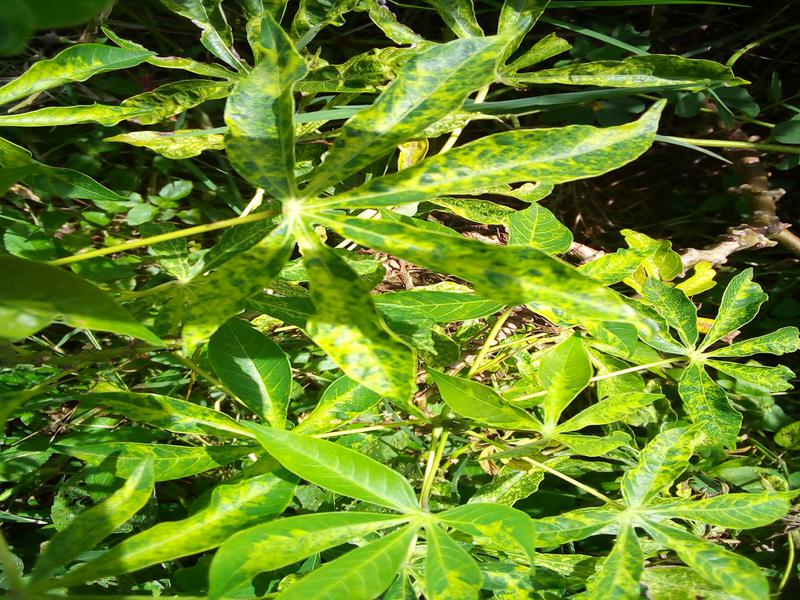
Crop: cassava
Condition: mosaic_disease